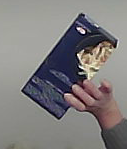
Product: barilla_lasagne